Breitnau

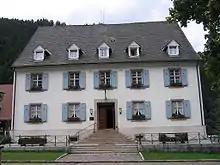
Goethe stayed in this house near Hofgut Sternen on 29 September 1779.

The Hirschsprung is a crag above a ravine-like narrows in the Höllental.